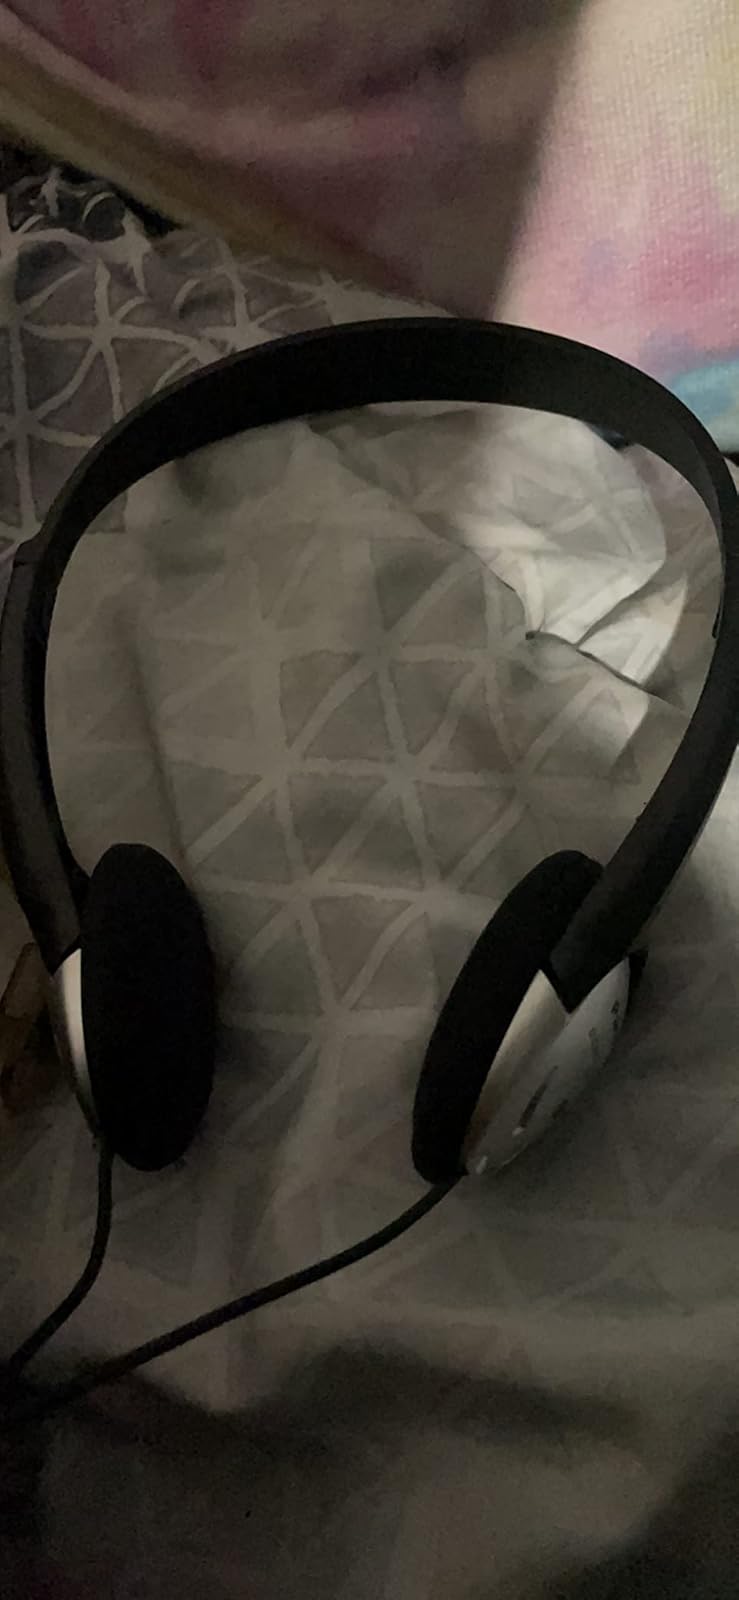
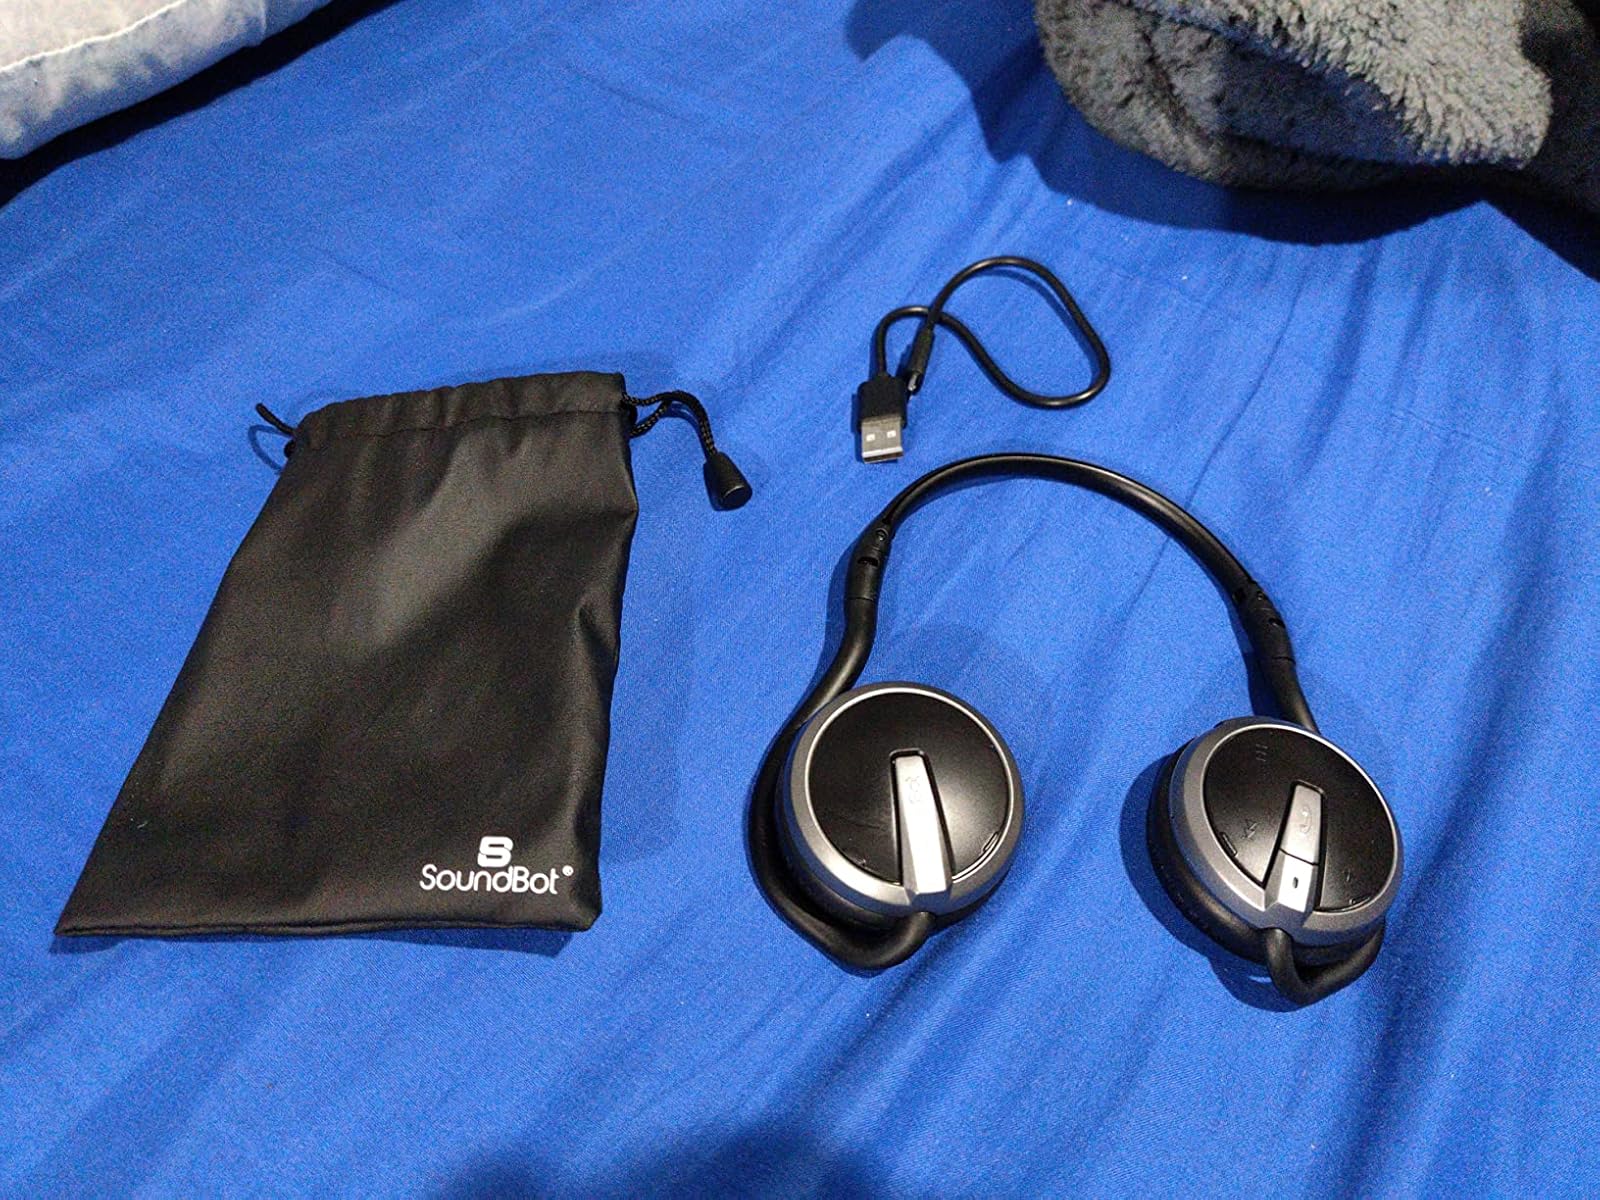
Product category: headphones
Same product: no